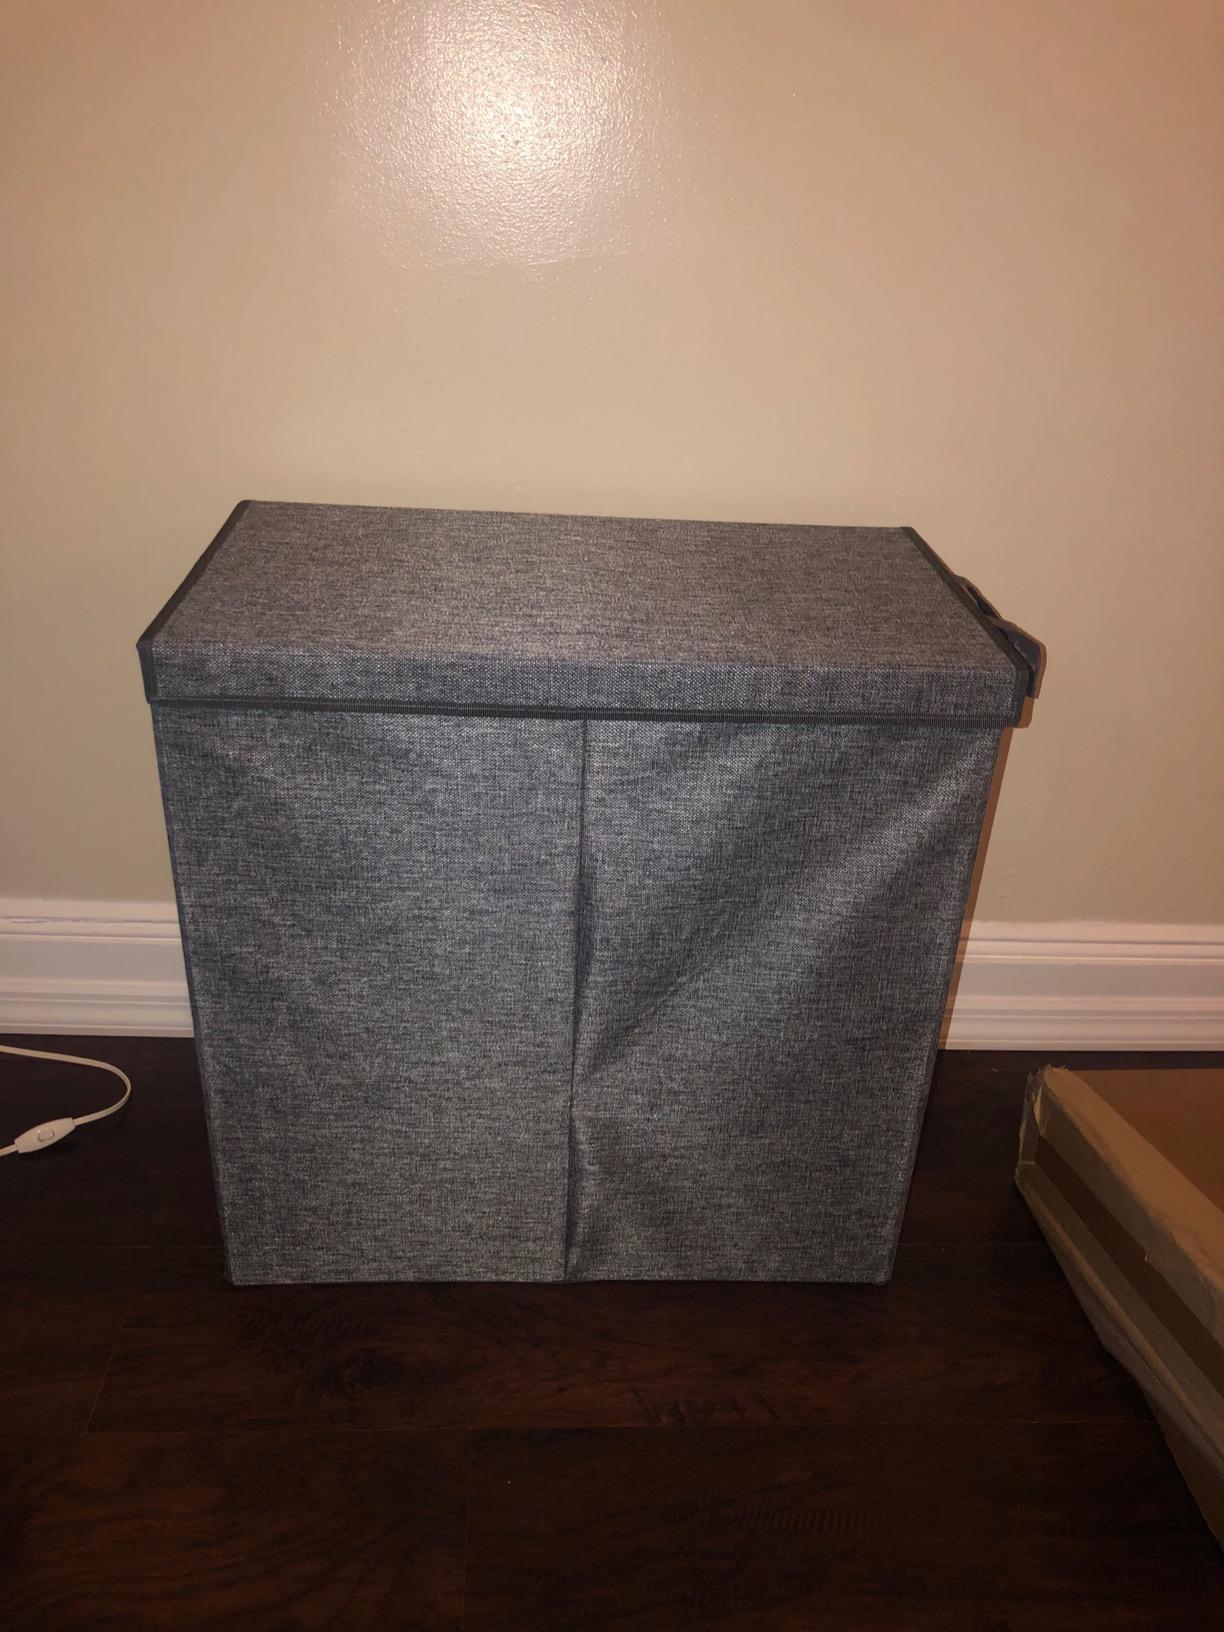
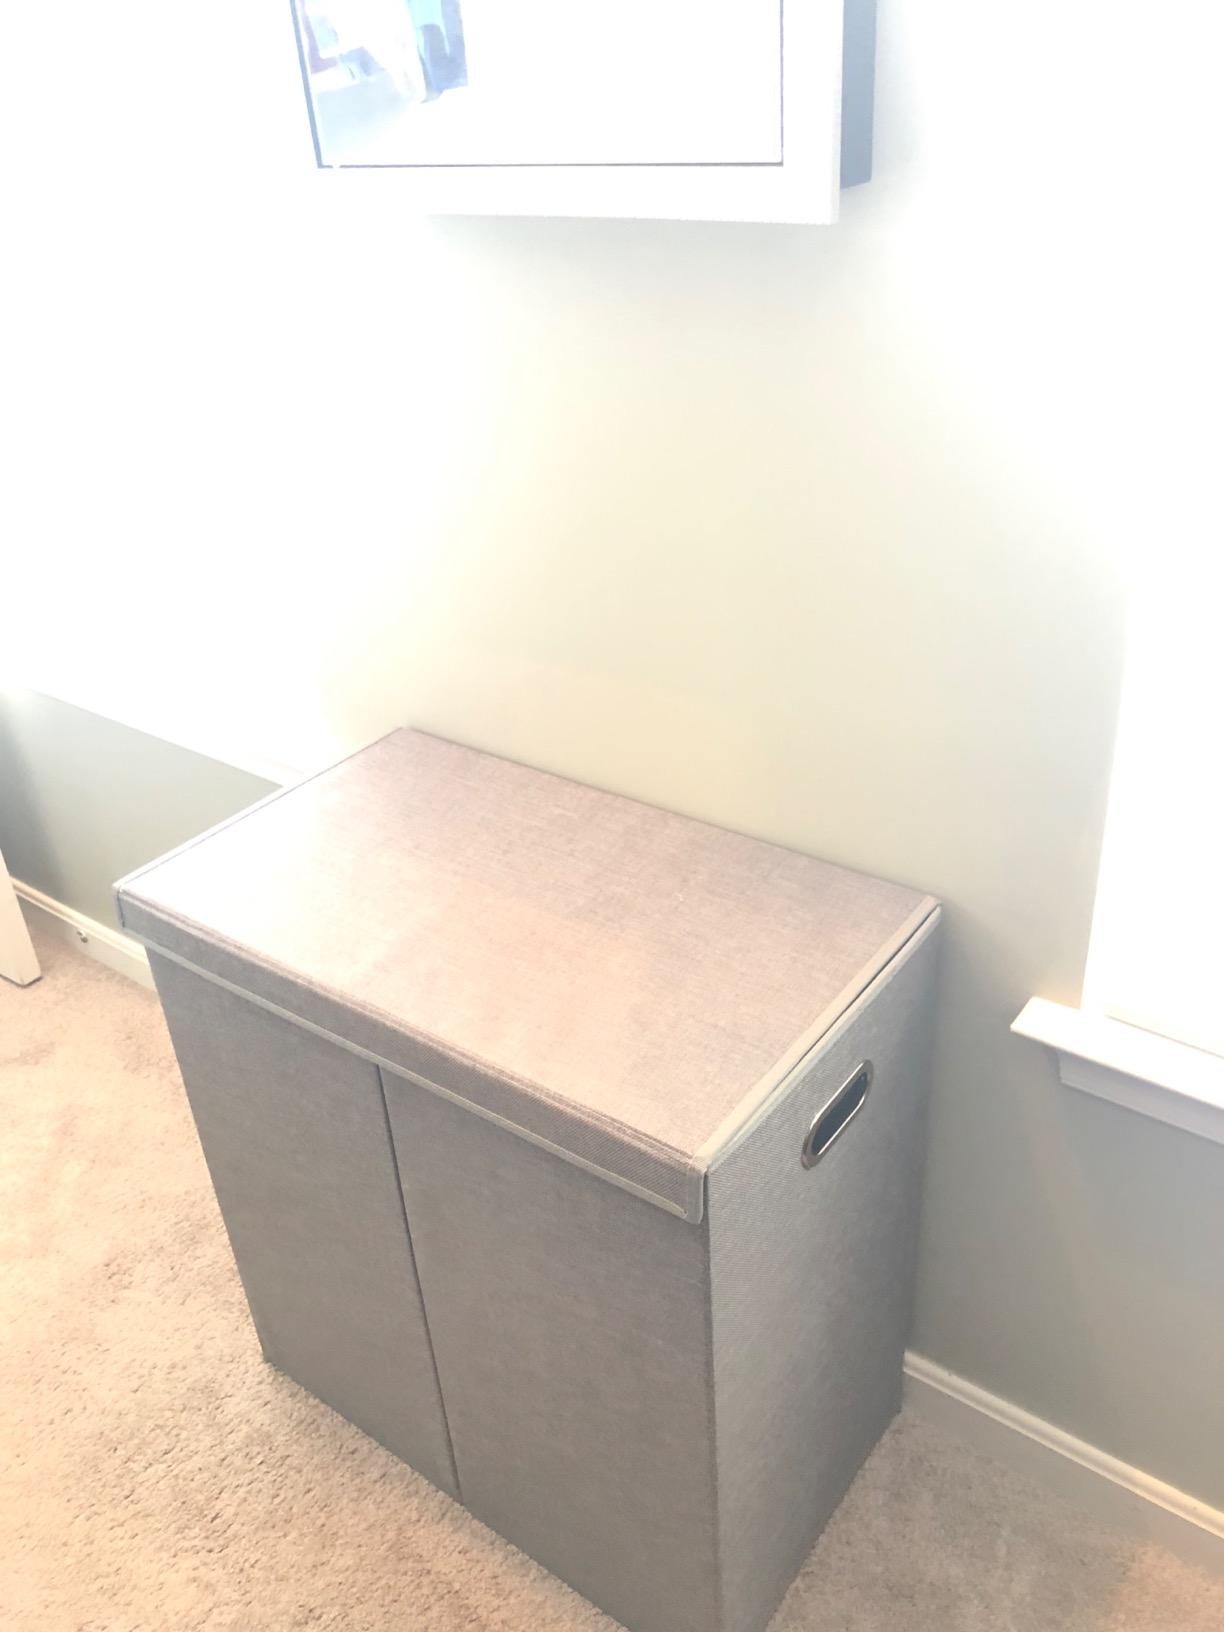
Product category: items_hamper
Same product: yes